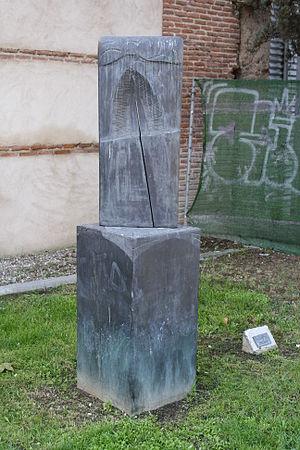
Alberto Guzmán, né le 4 septembre 1927 à Talara au Pérou et mort le 2 novembre 2017, est un sculpteur parisien d'origine péruvienne.